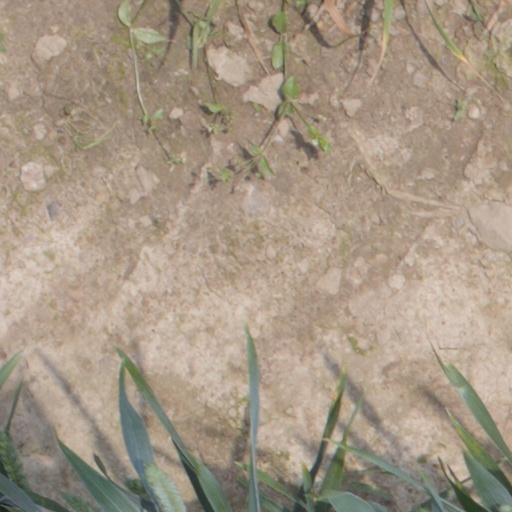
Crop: wheat